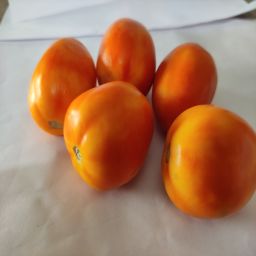
Crop: Tomato
Quality: Ripe